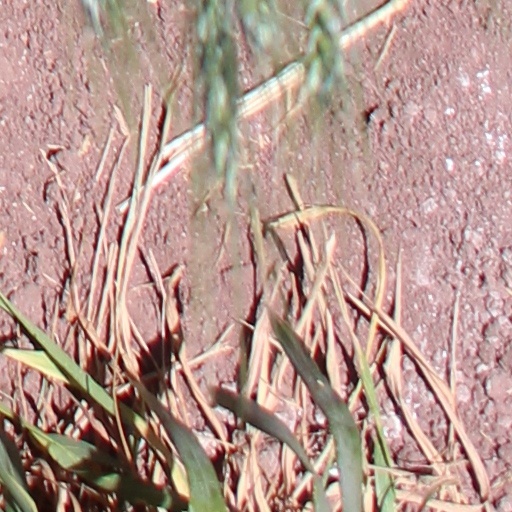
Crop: wheat